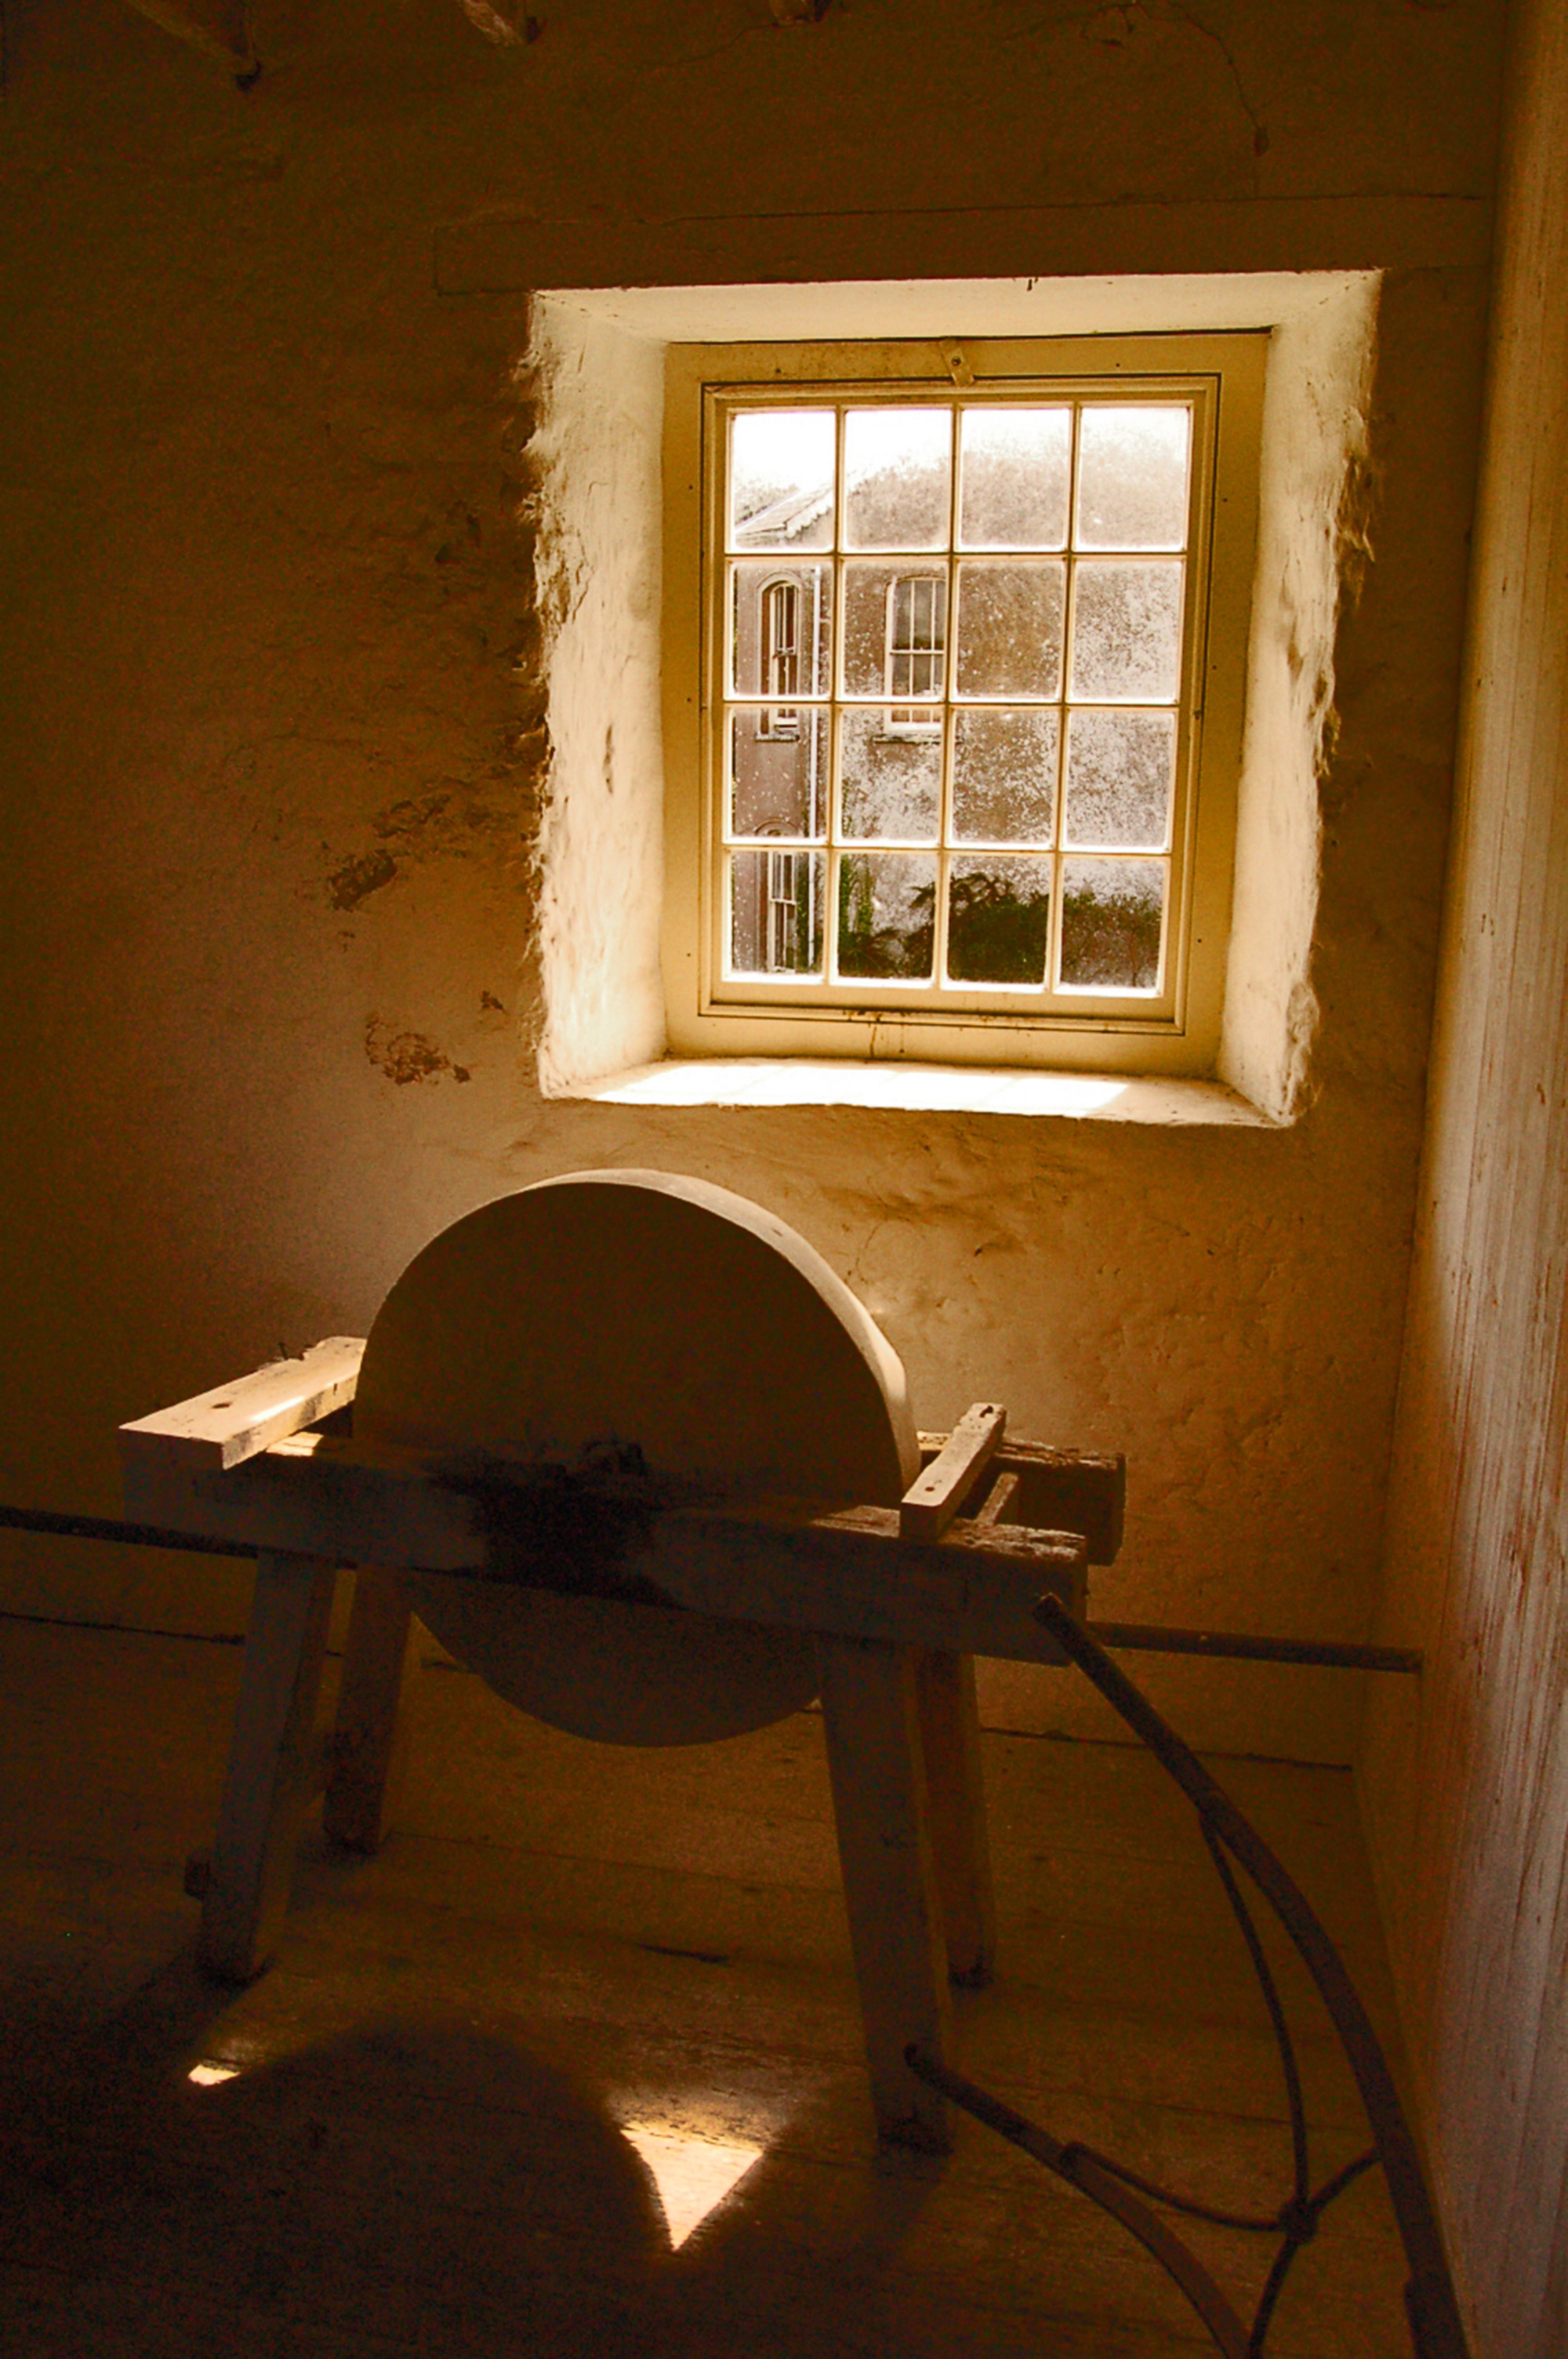
light, wood, house, floor, window, home, wall, cottage, living room, furniture, room, lighting, interior design